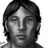
Emotion: neutral